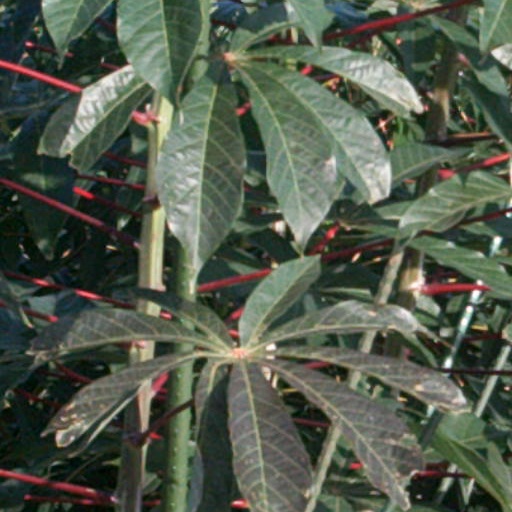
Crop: cassava